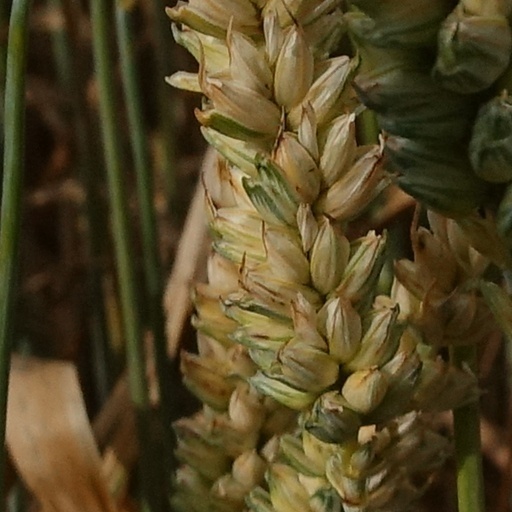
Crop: wheat